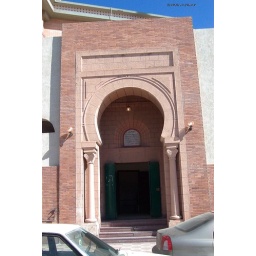
A collection of old and beautiful doors to some of the best houses in the Old City of Tripoli, Libya